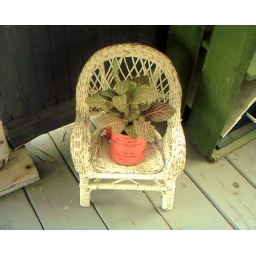
May 2006. My miniature wicker chair and plant in small pink 1920s sifter from eBay.